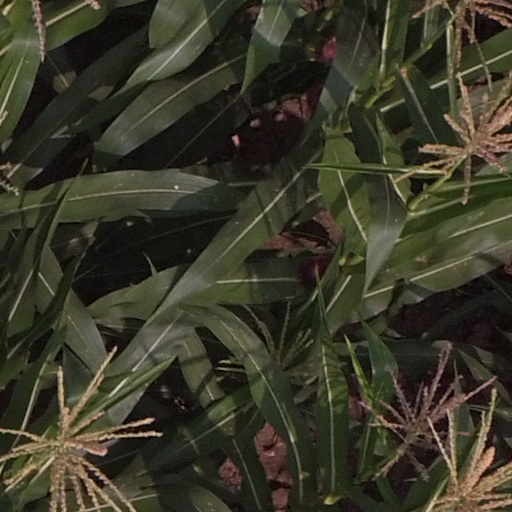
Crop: maize; corn